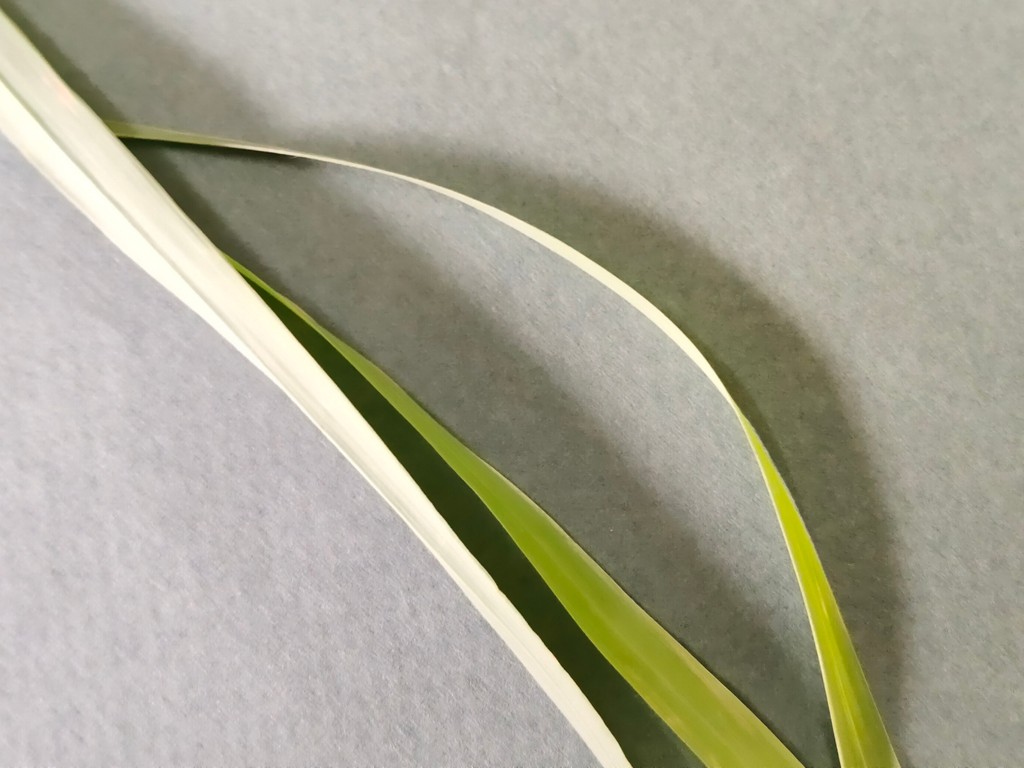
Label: Healthy